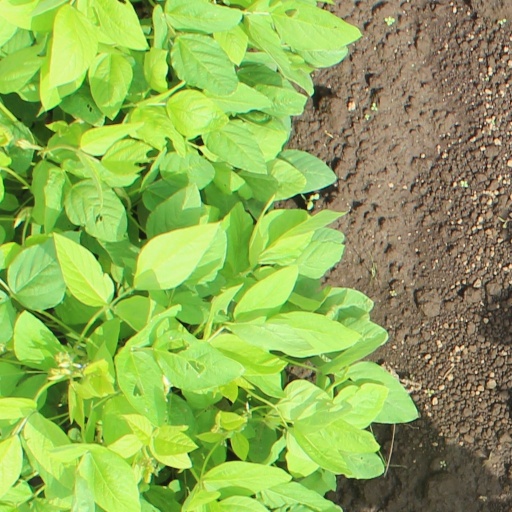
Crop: soybean